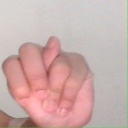
अक्षर: न